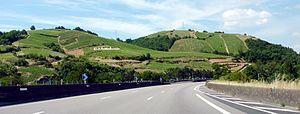
L'A7 au sud de Vienne en direction du nord. Côte-Rôtie
L'autoroute A7 est une autoroute française qui prolonge l'autoroute A6 dans le quartier de Perrache à Lyon jusqu'à Marseille sur 312 km.
Le côte-rôtie est un vin rouge d'appellation d'origine contrôlée produit sur les communes d'Ampuis, de Saint-Cyr-sur-le-Rhône et de Tupin-et-Semons, sur la rive droite du Rhône, en face de la ville de Vienne, au sud de Lyon.
Auvergne-Rhône-Alpes est une région administrative française. Située dans la partie centrale et orientale du sud de la France, elle a été créée par la réforme territoriale de 2015. Mise en place après les élections régionales de décembre 2015, elle regroupe les anciennes régions Auvergne et Rhône-Alpes. Elle se compose de 12 départements et d'une métropole à statut de collectivité territoriale, s'étend sur 69 711 km² et compte 7 877 698 habitants en 2015. Lyon est le chef-lieu de la région.